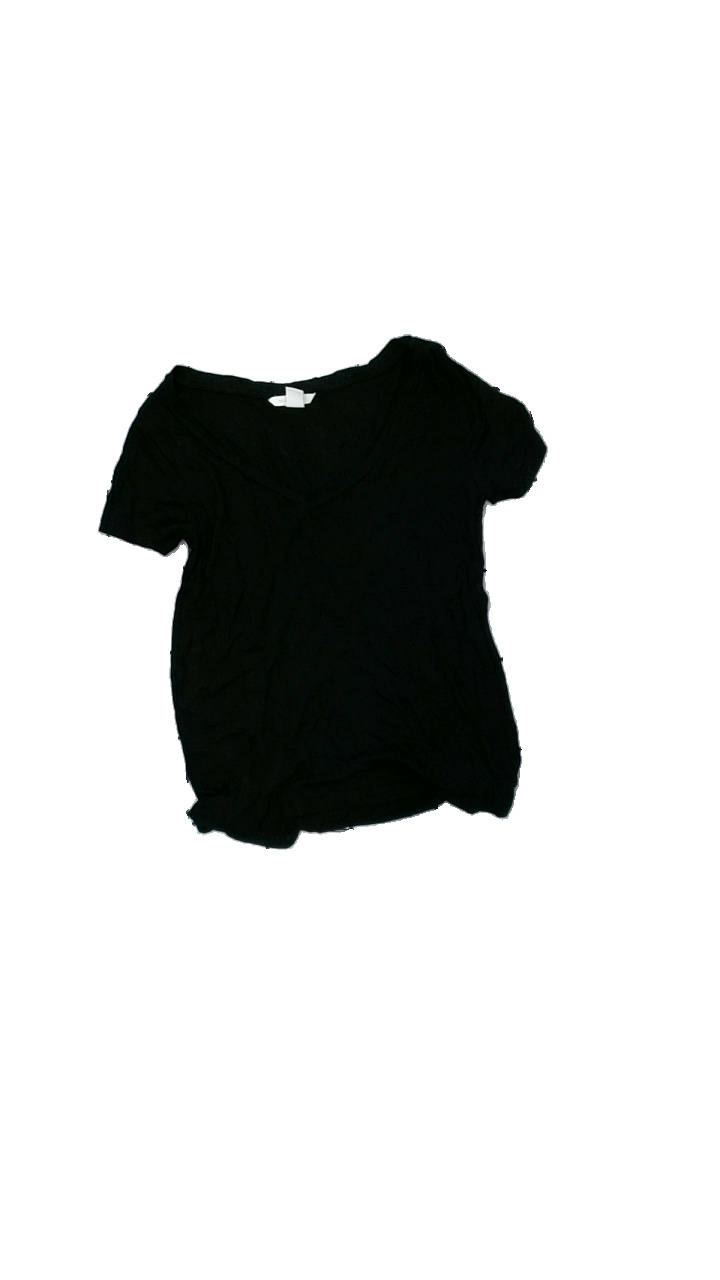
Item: Top (Ladies)
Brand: H&m
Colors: Black
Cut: Regular
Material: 100% viscose
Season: All
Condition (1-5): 4
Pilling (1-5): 5
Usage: Reuse
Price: <50